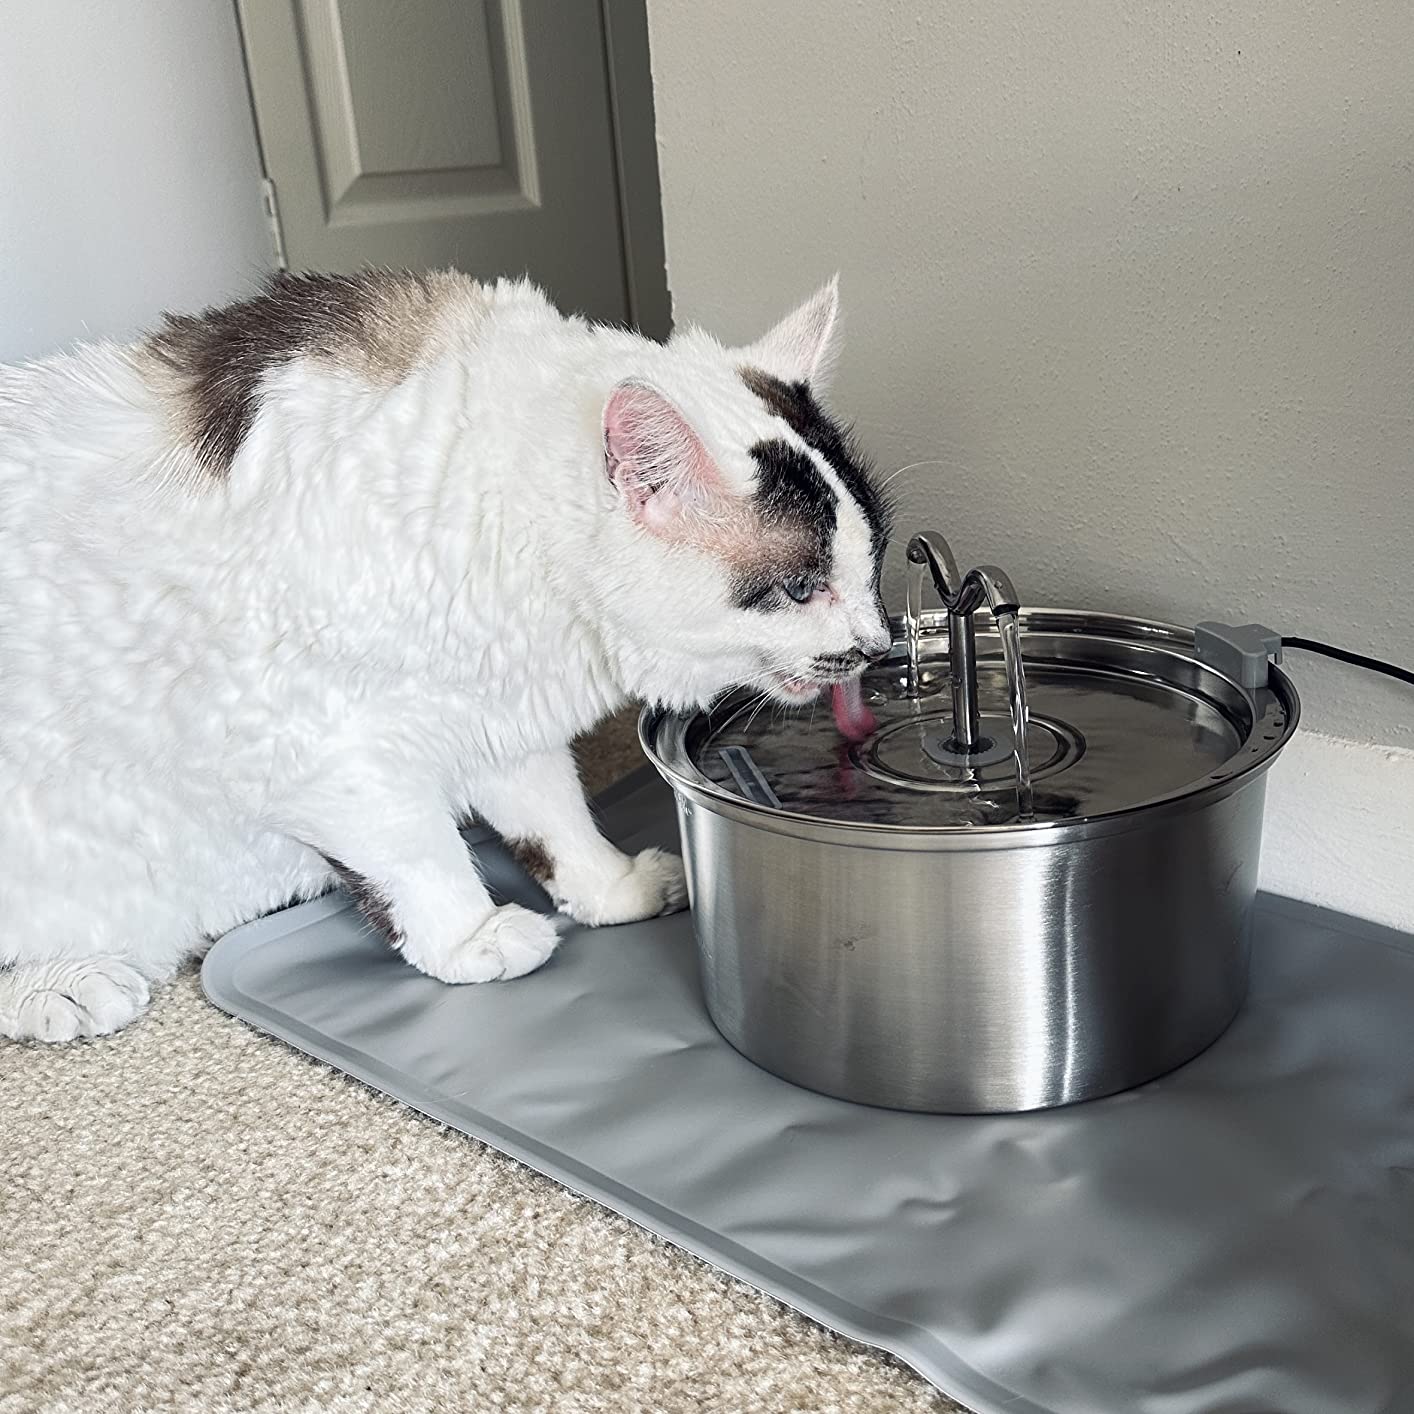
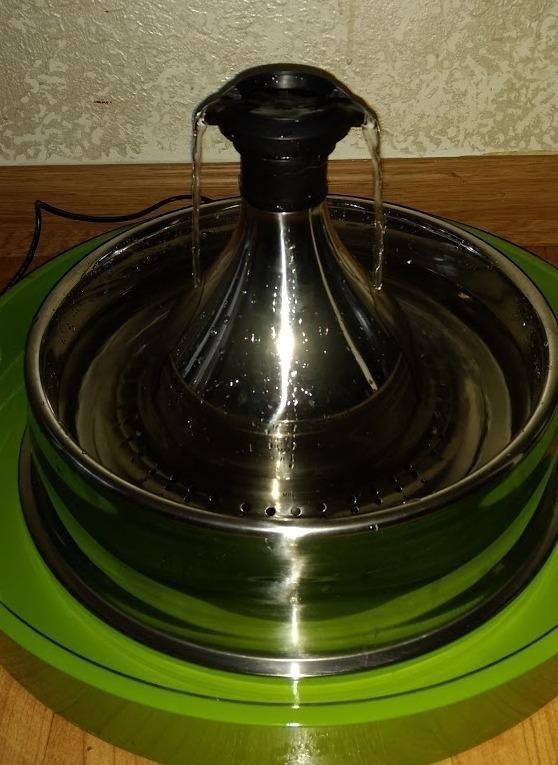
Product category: items_bowl
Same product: no